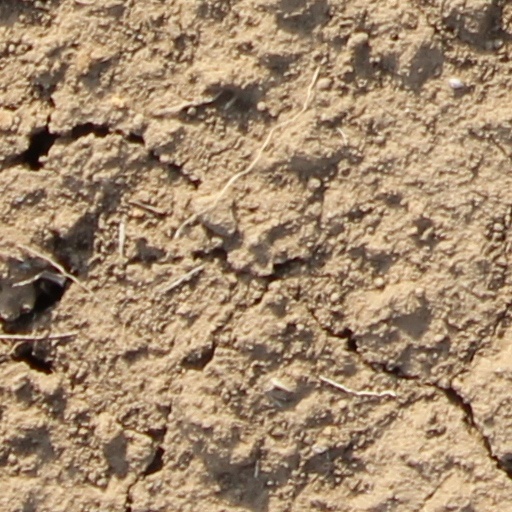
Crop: wheat